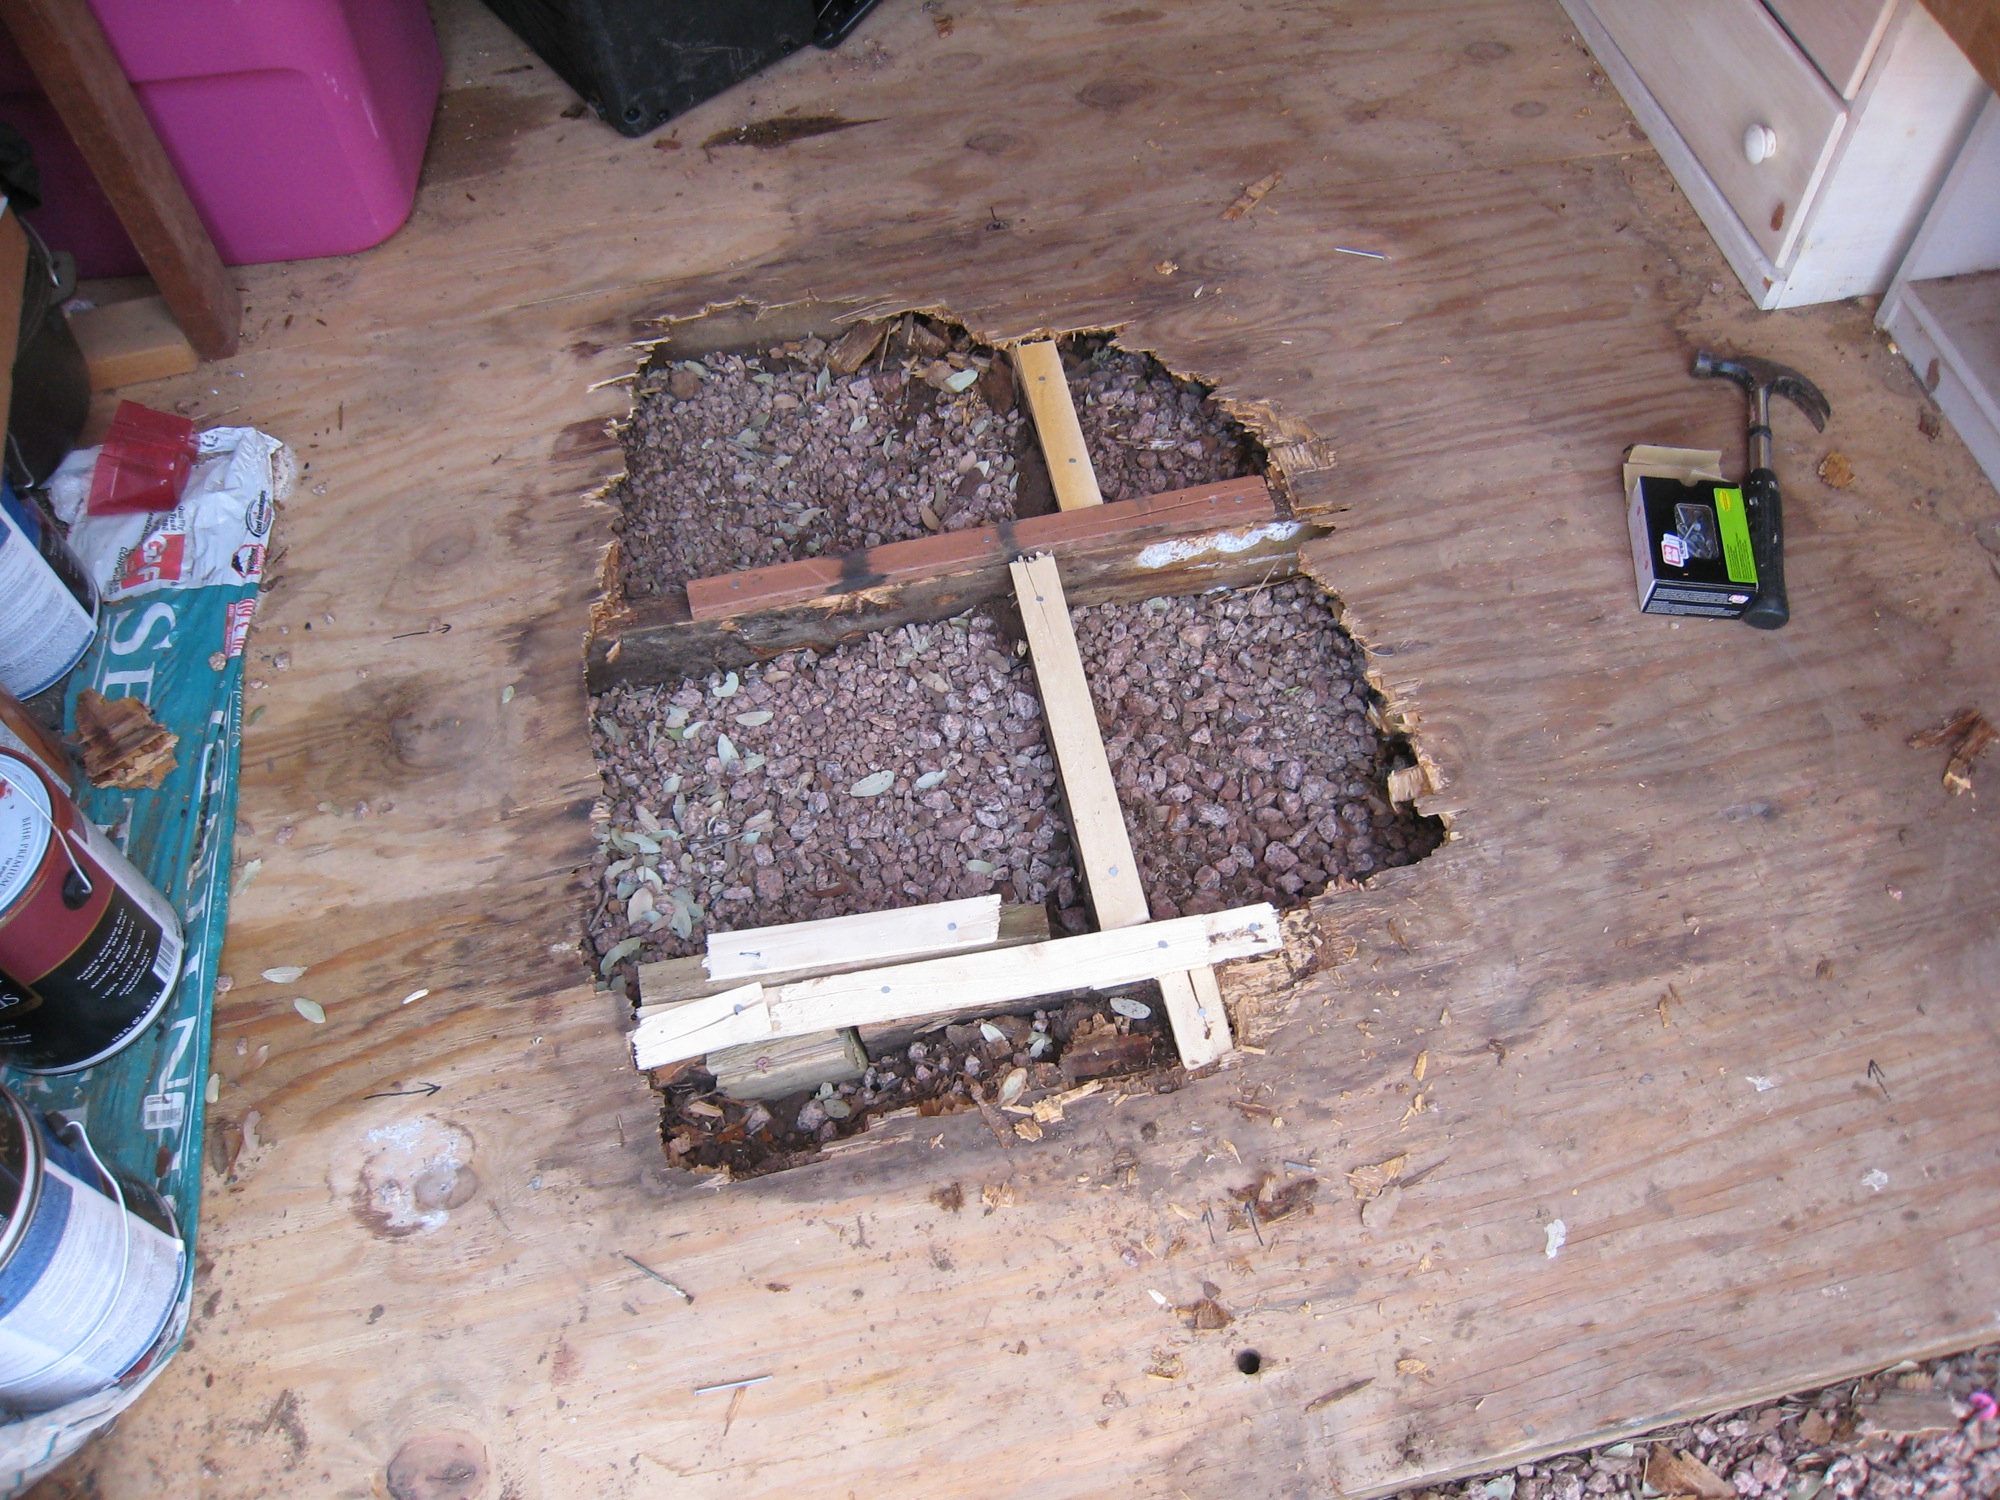
wood, floor, roof, scrap, flooring, outdoor structure